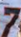
Number: 7